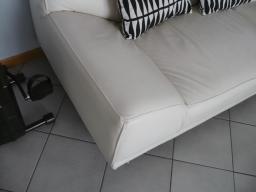
Label: Background_without_leaves